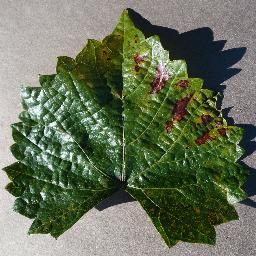
Label: Grape___Esca_(Black_Measles)